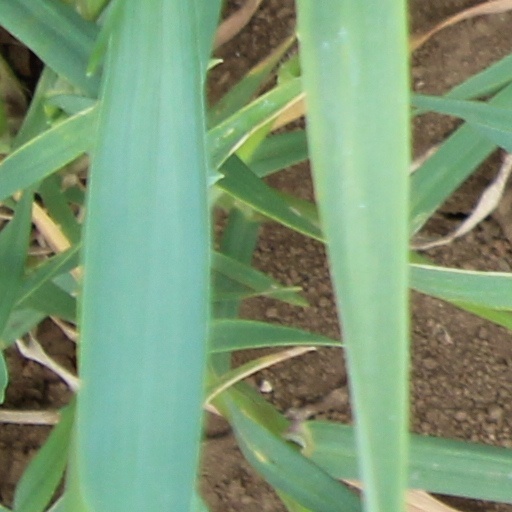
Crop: wheat